Zaria

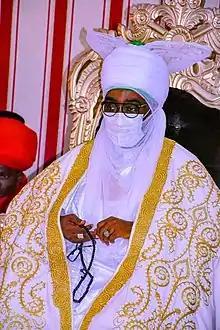
Emir of Zazzau AMB. Alh. Ahmed Nuhu Bamalli

A French hostage of the Islamist group Ansaru, held captive at Zaria, escaped in 2013 and reached a police station in the city.